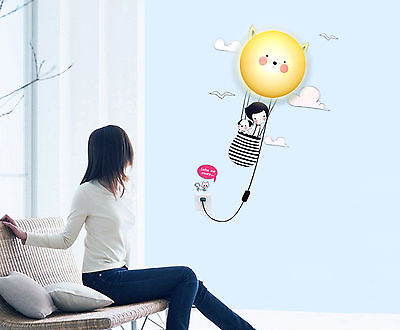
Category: lamp